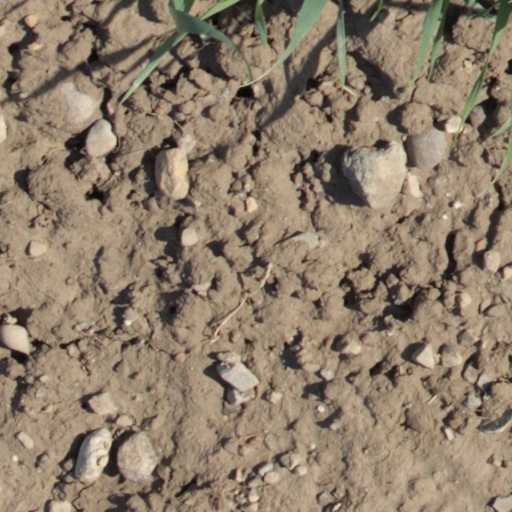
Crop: wheat